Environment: lab
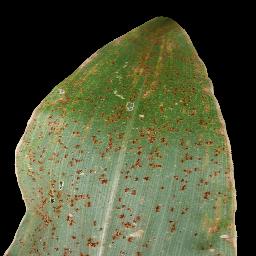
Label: common_rust